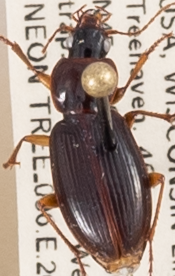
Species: Synuchus impunctatus
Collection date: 2020-07-07
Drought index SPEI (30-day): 0.998
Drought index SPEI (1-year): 1.01
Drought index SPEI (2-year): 2.09